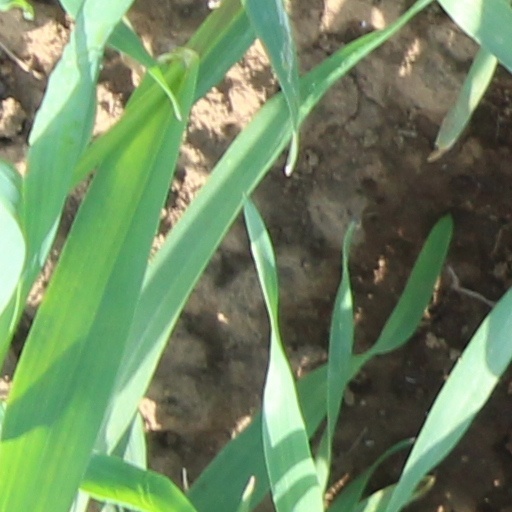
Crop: wheat